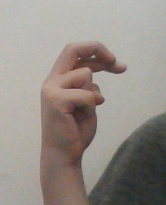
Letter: zay